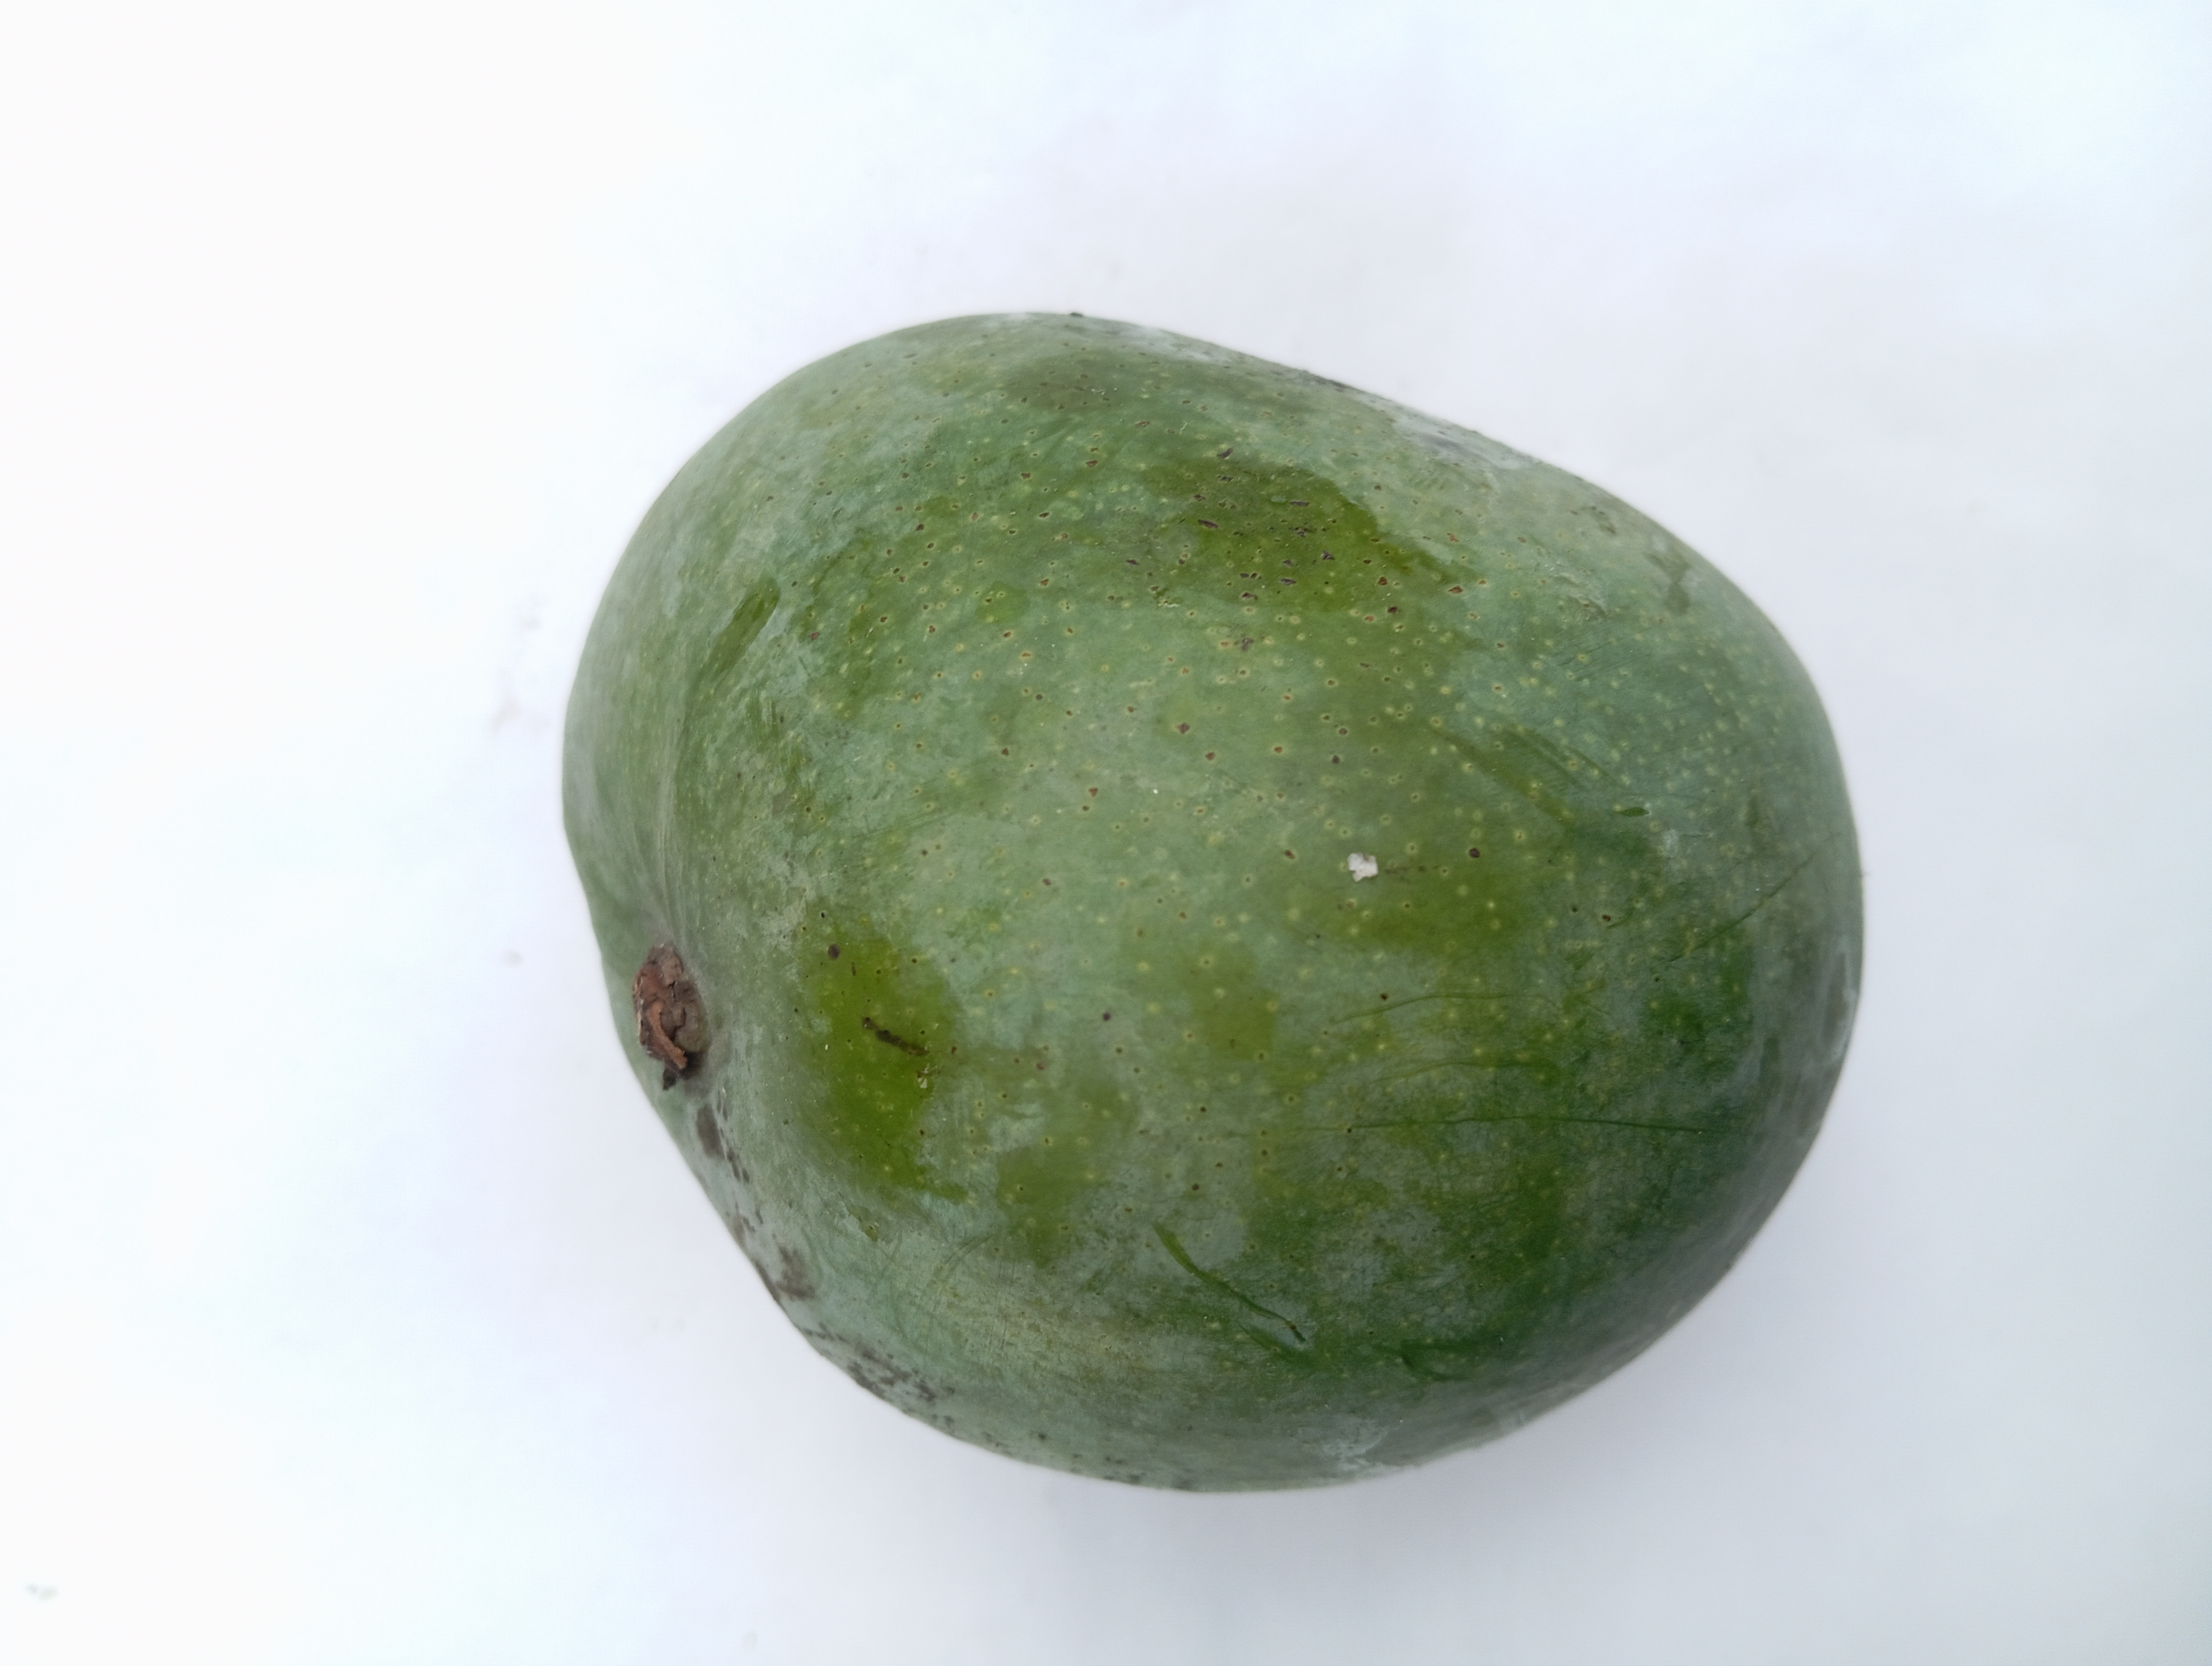
Mango variety: Bari 4